René de Saint-Marceaux

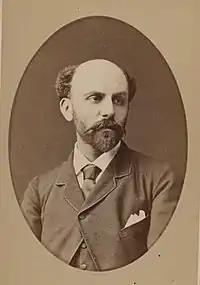
René de Saint-Marceaux;Photograph by Pierre Petit

Charles René de Paul de Saint-Marceaux (23 September 1845 – 23 April 1915) was a French sculptor.